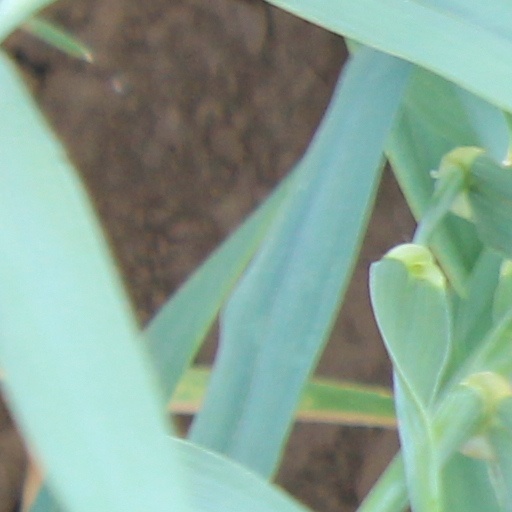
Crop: wheat